2009 National League Championship Series

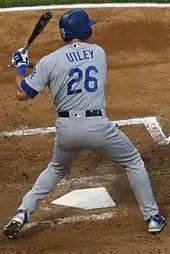
Chase Utley at bat for the 2017 Los Angeles Dodgers

Despite his accomplishments and success in the late 2000s, Jonathan Broxton's costly blown saves in Game 4 of the 2008 and 2009 National League Championship Series proved to be career defining. Broxton had an excellent first half of the season in 2010 and was selected to the 2010 Major League Baseball All-Star Game, in which he recorded the save for the National League. However, he faded in the second half, beginning with a four-run blown save against the New York Yankees in a prime-time game on ESPN's Sunday Night Baseball at Dodger Stadium. In somewhat of a repeat performance against the Phillies, he blew another four-run lead on August 12, a game which put a dent in the Dodgers chances at a third straight National League West crown. Broxton returned to the closer role at the start of the 2011 season and appeared in 14 games in March and April and produced a disappointing 5.68 ERA and 7 saves. Broxton was later shut down for the season due to shoulder tightness and became a free agent at season's end. Broxton bounced around the league until 2017 and enjoyed moderate success; however, he would never regain the dominance he showed in the late 2000s.